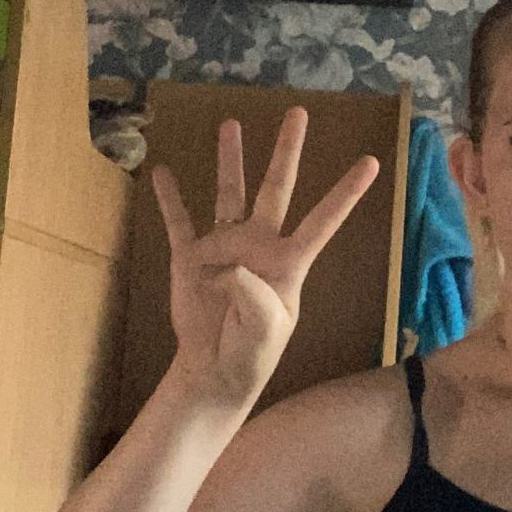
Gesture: four